Helensburgh

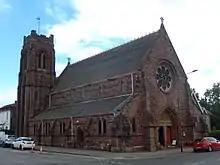
St Michael and All Angels Church

The town is served by three railway stations: Helensburgh Central, Craigendoran, and Helensburgh Upper. Both Helensburgh Central and Craigendoran form part of the North Clyde Line, with Helensburgh Central acting as a terminus. Helensburgh Upper, meanwhile, is positioned on the West Highland Line and accommodates the Caledonian Sleeper.